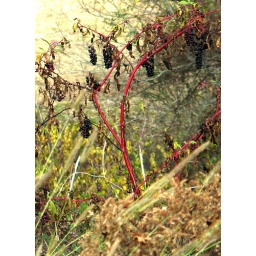
Used to use these purple berries to draw all over my white horse -- she was SO patient.